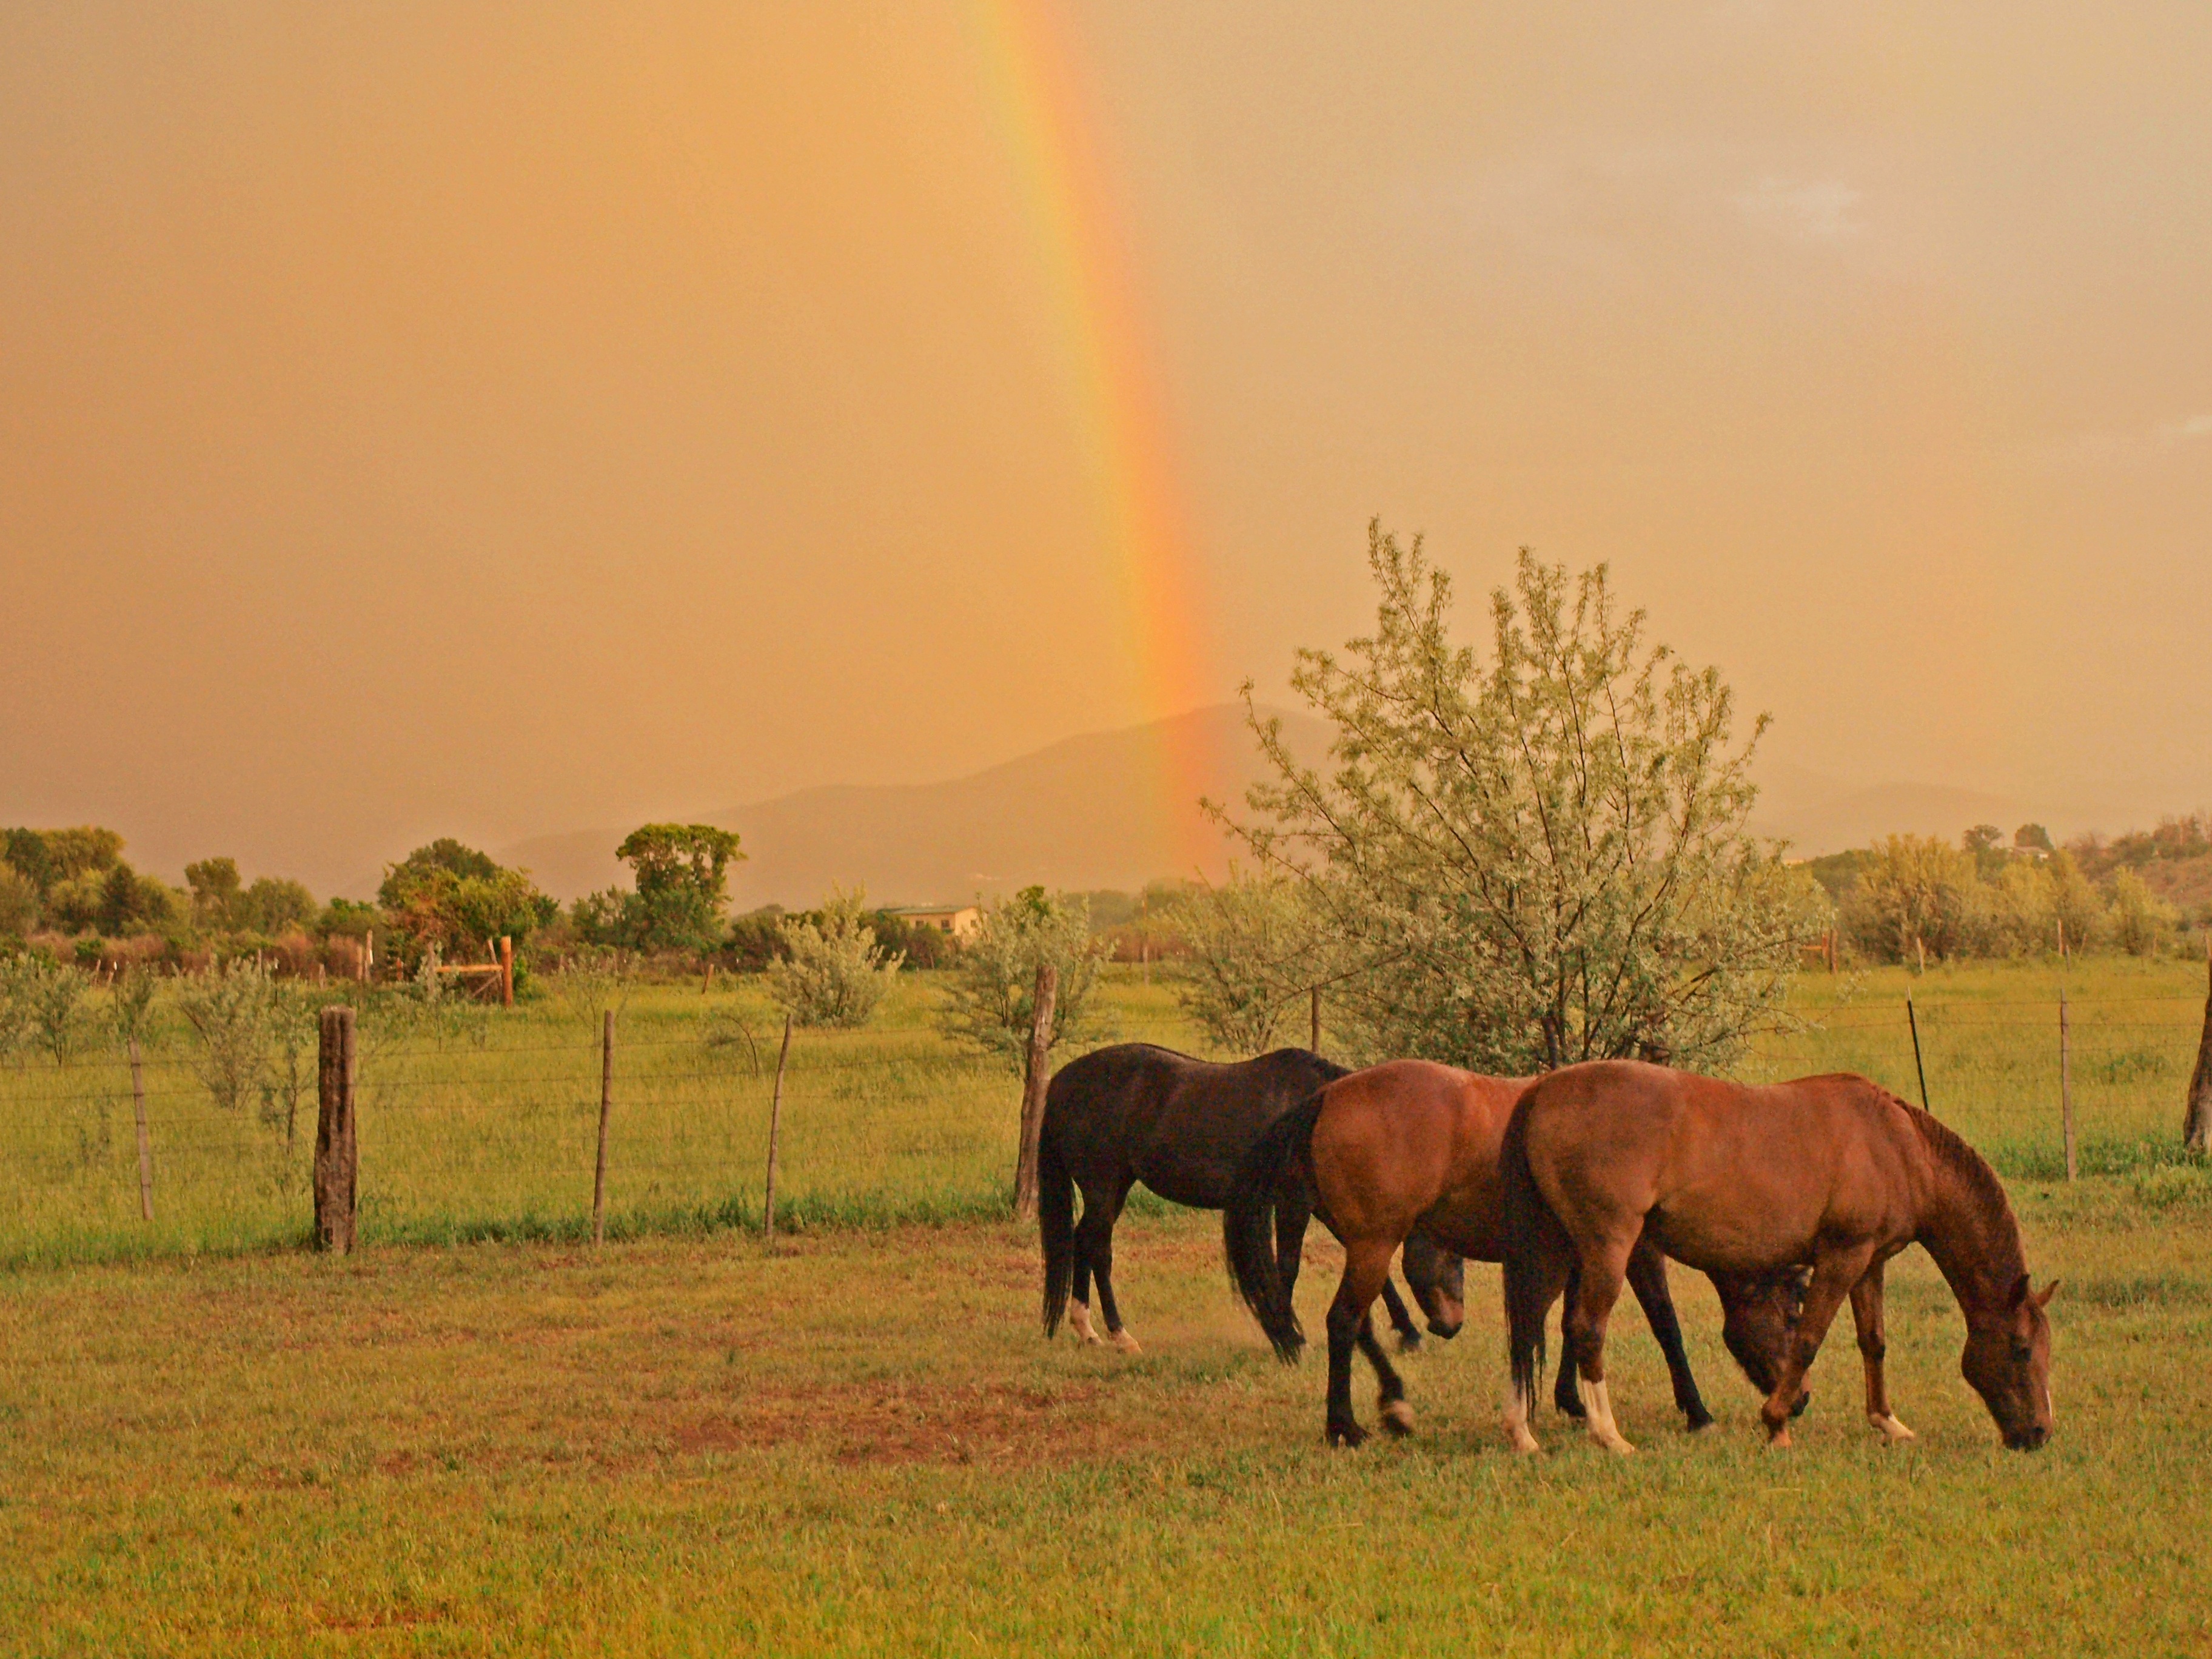
landscape, nature, grass, sky, field, meadow, prairie, morning, animal, country, summer, rural, green, herd, color, pasture, grazing, horse, storm, stallion, colorful, savanna, plain, equine, outdoors, horses, clouds, rainbow, grassland, mare, beauty, beautiful, scene, habitat, ecosystem, steppe, rural area, natural environment, horse like mammal, mustang horse